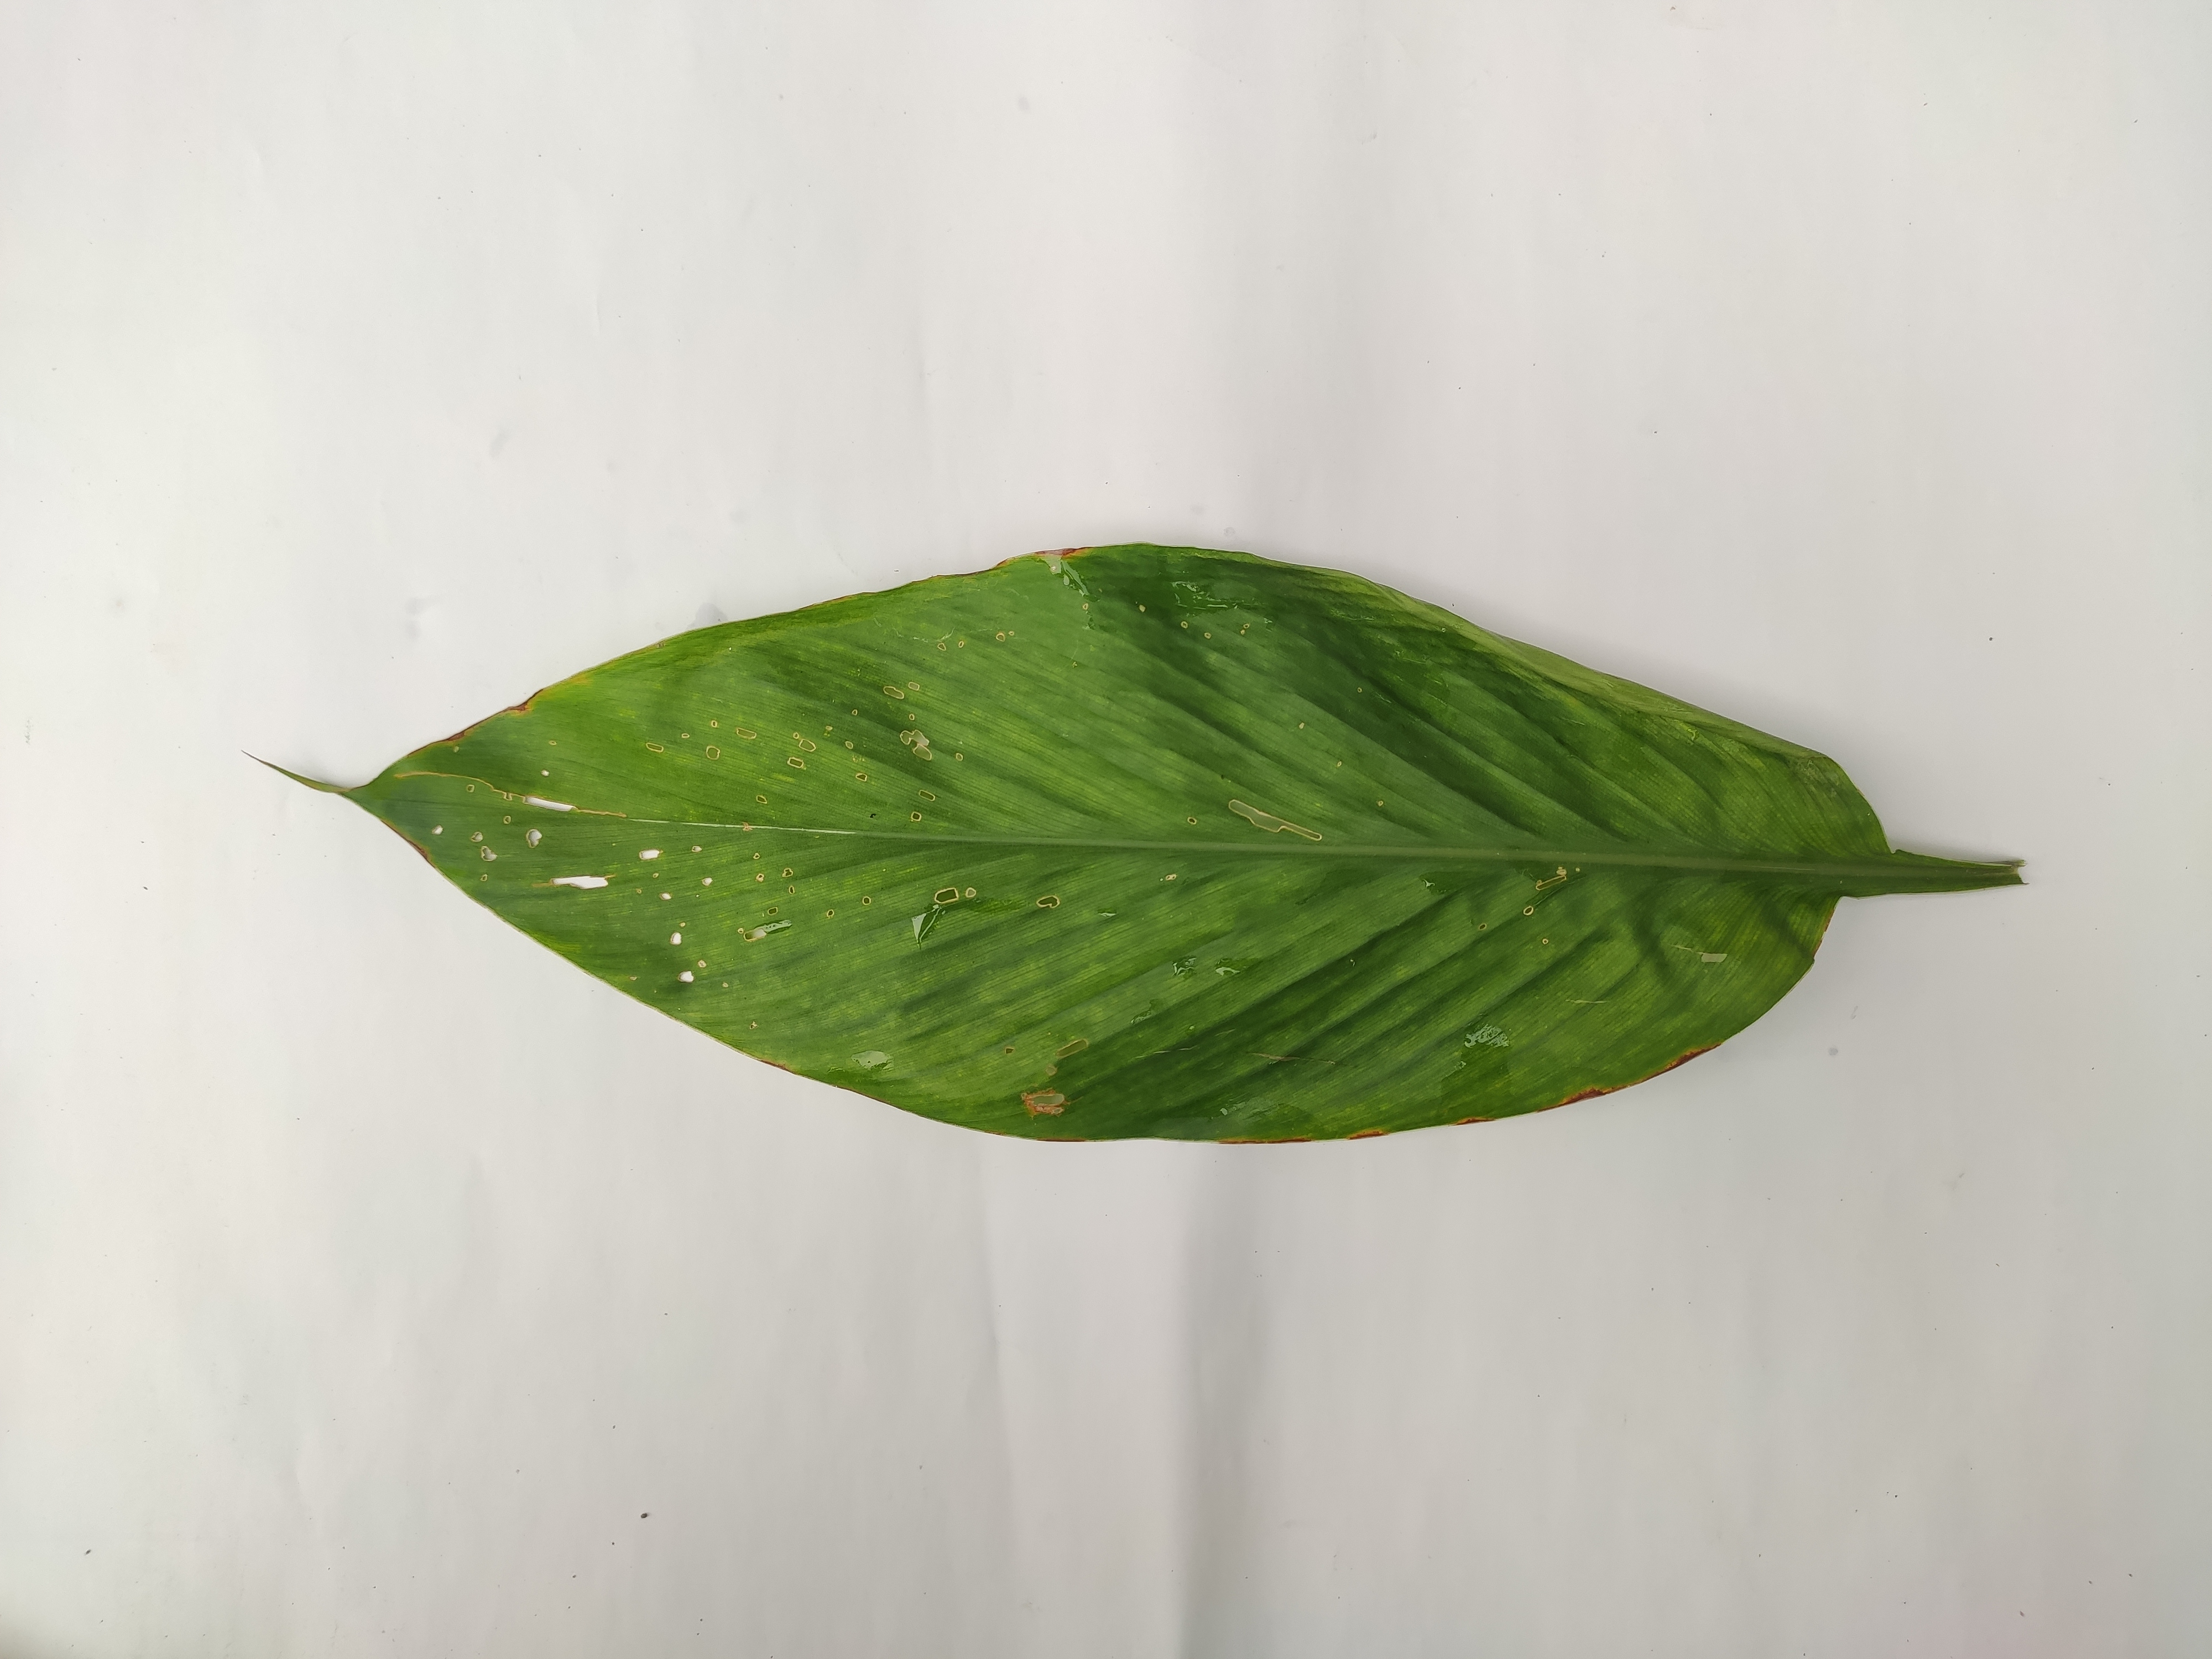
Label: Aphids_Disease